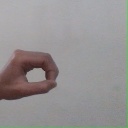
अक्षर: औ